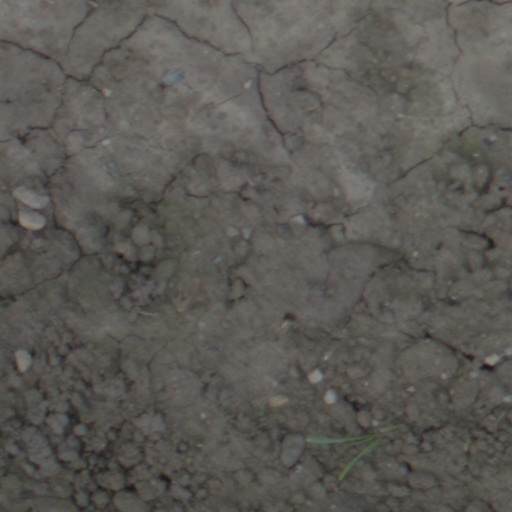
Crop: wheat